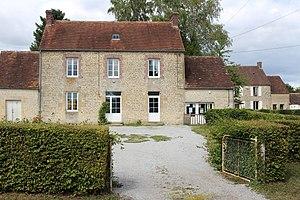
Saint-Germain-le-Vieux, Orne
Saint-Germain-le-Vieux est une commune française, située dans le département de l'Orne en région Normandie, peuplée de 59 habitants.